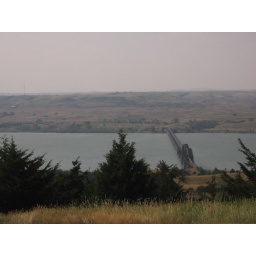
bridge over missouri river